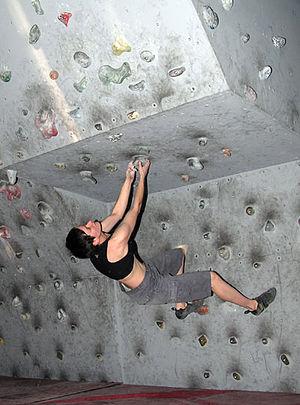
L’escalade en salle est une pratique sportive de l'escalade sur des structures artificielles qui tentent de reproduire les sensations de l'escalade sur du vrai rocher, mais dans un environnement plus contrôlé.